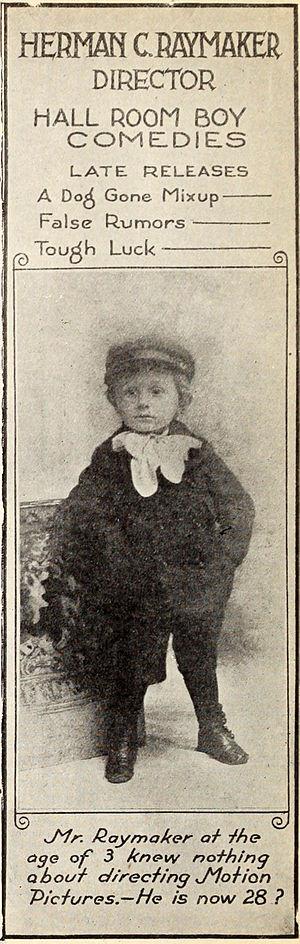
Herman C. Raymaker est un scénariste et réalisateur américain, né le 22 janvier 1893 à Oakland, et mort le 6 mars 1944 à Long Island, dans l'État de New York.